History of Massachusetts

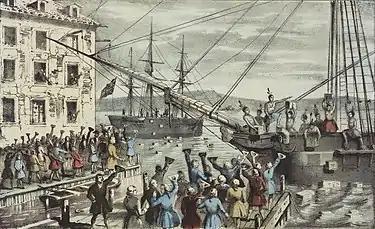
Boston Tea Party

Massachusetts was a center of the movement for independence from Great Britain, earning it the nickname, the "Cradle of Liberty". Colonists here had long had uneasy relations with the British monarchy, including open rebellion under the Dominion of New England in the 1680s. The Boston Tea Party is an example of the protest spirit in the early 1770s, while the Boston Massacre escalated the conflict. Anti-British activity by men like Sam Adams and John Hancock, followed by reprisals by the British government, were a primary reason for the unity of the Thirteen Colonies and the outbreak of the American Revolution. The Battles of Lexington and Concord initiated the American Revolutionary War and were fought in the Massachusetts towns of Lexington and Concord. Future President George Washington took over what would become the Continental Army after the battle. His first victory was the Siege of Boston in the winter of 1775–76, after which the British were forced to evacuate the city. The event is still celebrated in Suffolk County as Evacuation Day. In 1777, George Washington and Henry Knox founded the Arsenal at Springfield, which catalyzed many innovations in Massachusetts' Connecticut River Valley.